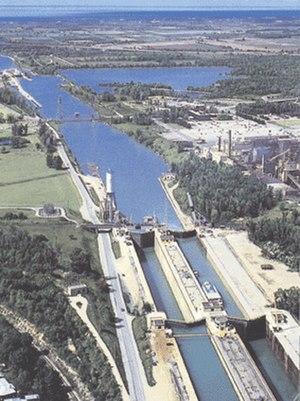
La voie maritime du Saint-Laurent est un cours d'eau du Canada et des États-Unis qui permet aux navires en provenance de l'océan Atlantique d'atteindre les Grands Lacs à l'intérieur des terres, jusqu'à l'extrémité occidentale du lac Supérieur. La voie maritime est nommée d’après le fleuve Saint-Laurent, qui s’écoule du lac Ontario jusqu’à l’océan Atlantique. Légalement la voie maritime s'étend du port de Montréal au lac Érié, y compris le canal Welland.